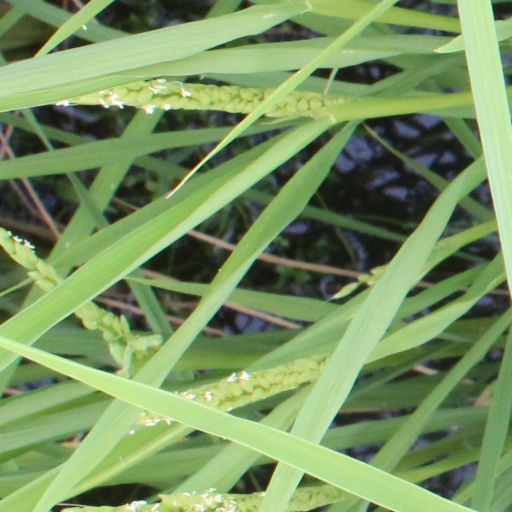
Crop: rice